Southport, Queensland

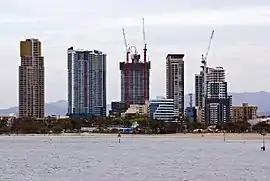
The Gold Coast Broadwater commercial district 2008

Southport is the most populous suburb in the City of Gold Coast in Queensland, Australia. It contains the Gold Coast central business district. In the , Southport had a population of 36,786 people.